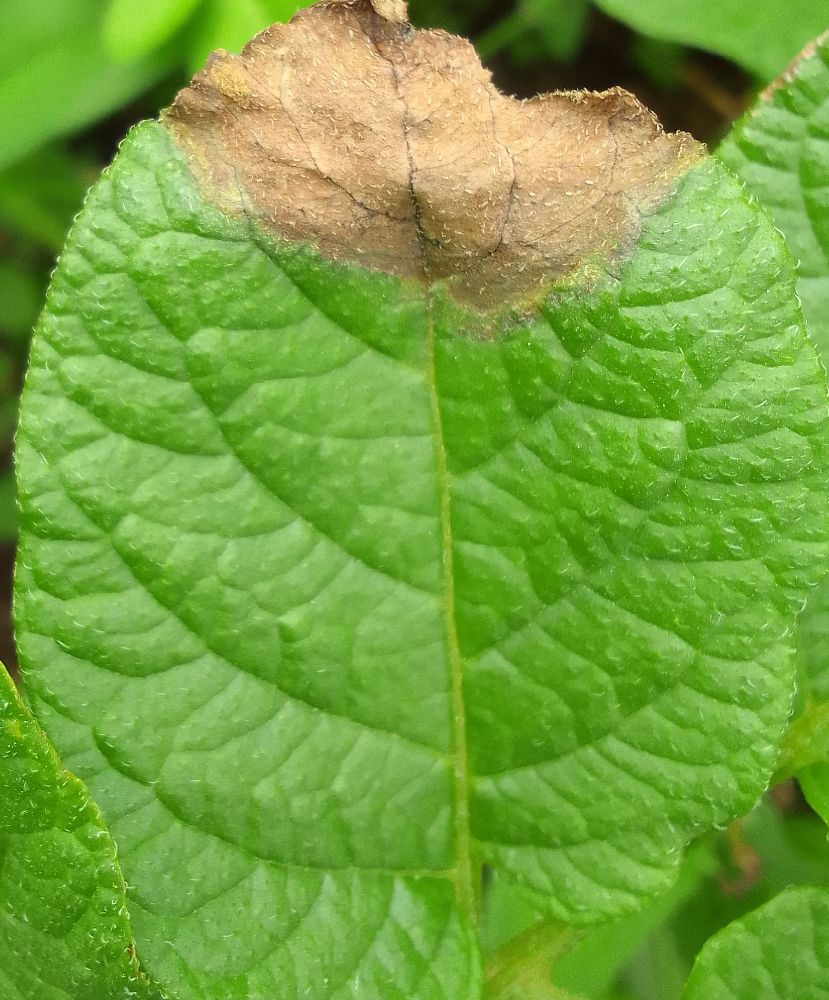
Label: Late blight